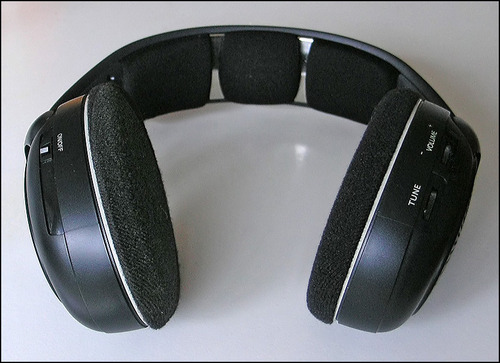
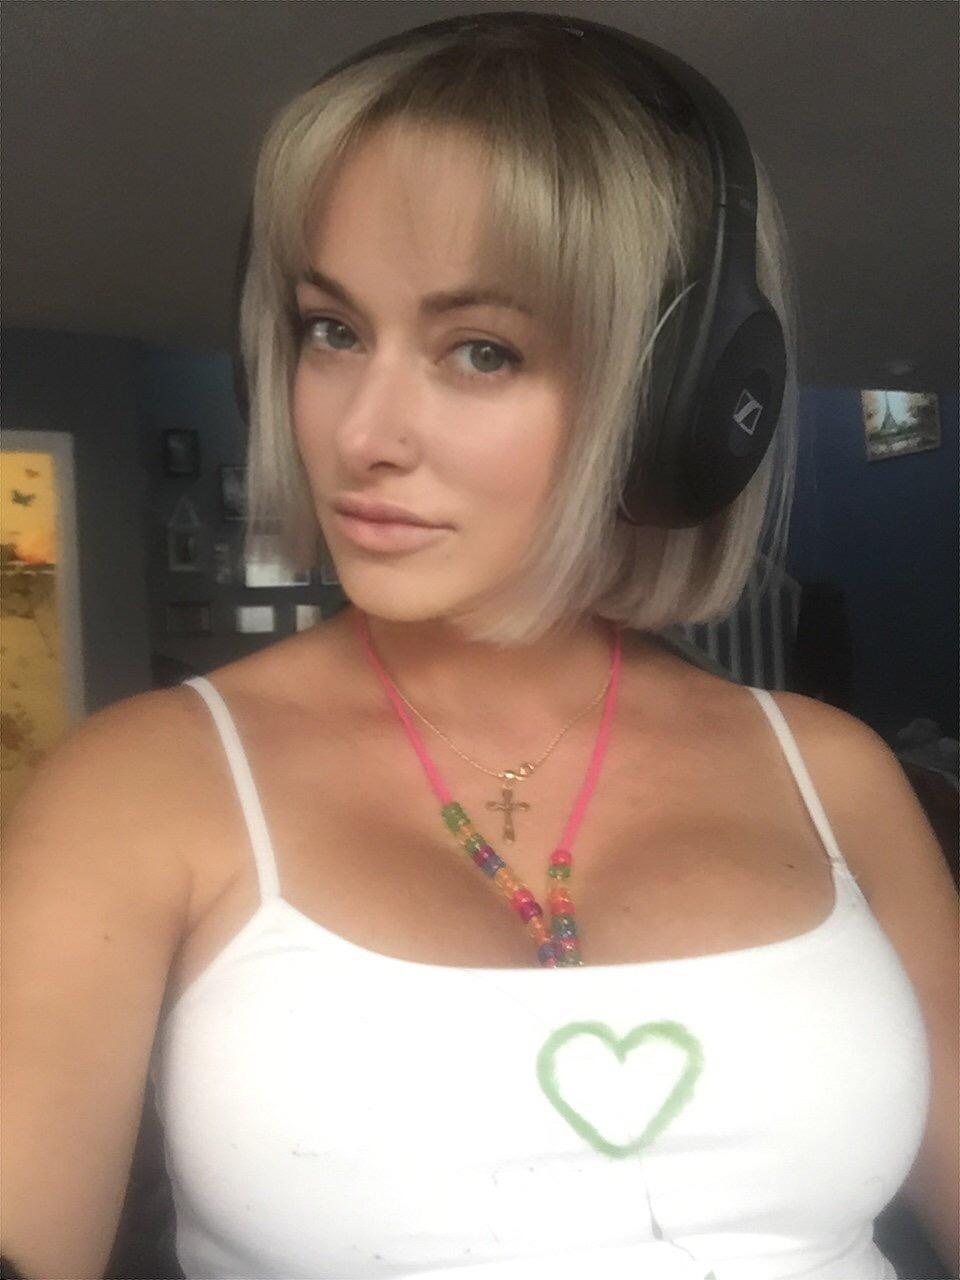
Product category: headphones
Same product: yes